The Children of Genghis

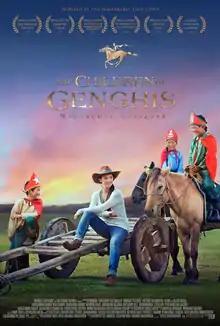
Film poster

The Children of Genghis is a 2017 Mongolian drama film directed by Zolbayar Dorj. It was selected as the Mongolian entry for the Best Foreign Language Film at the 90th Academy Awards, but it was not nominated.